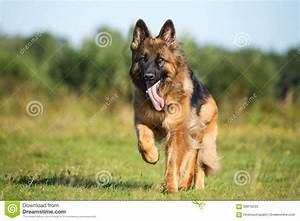
Label: dog